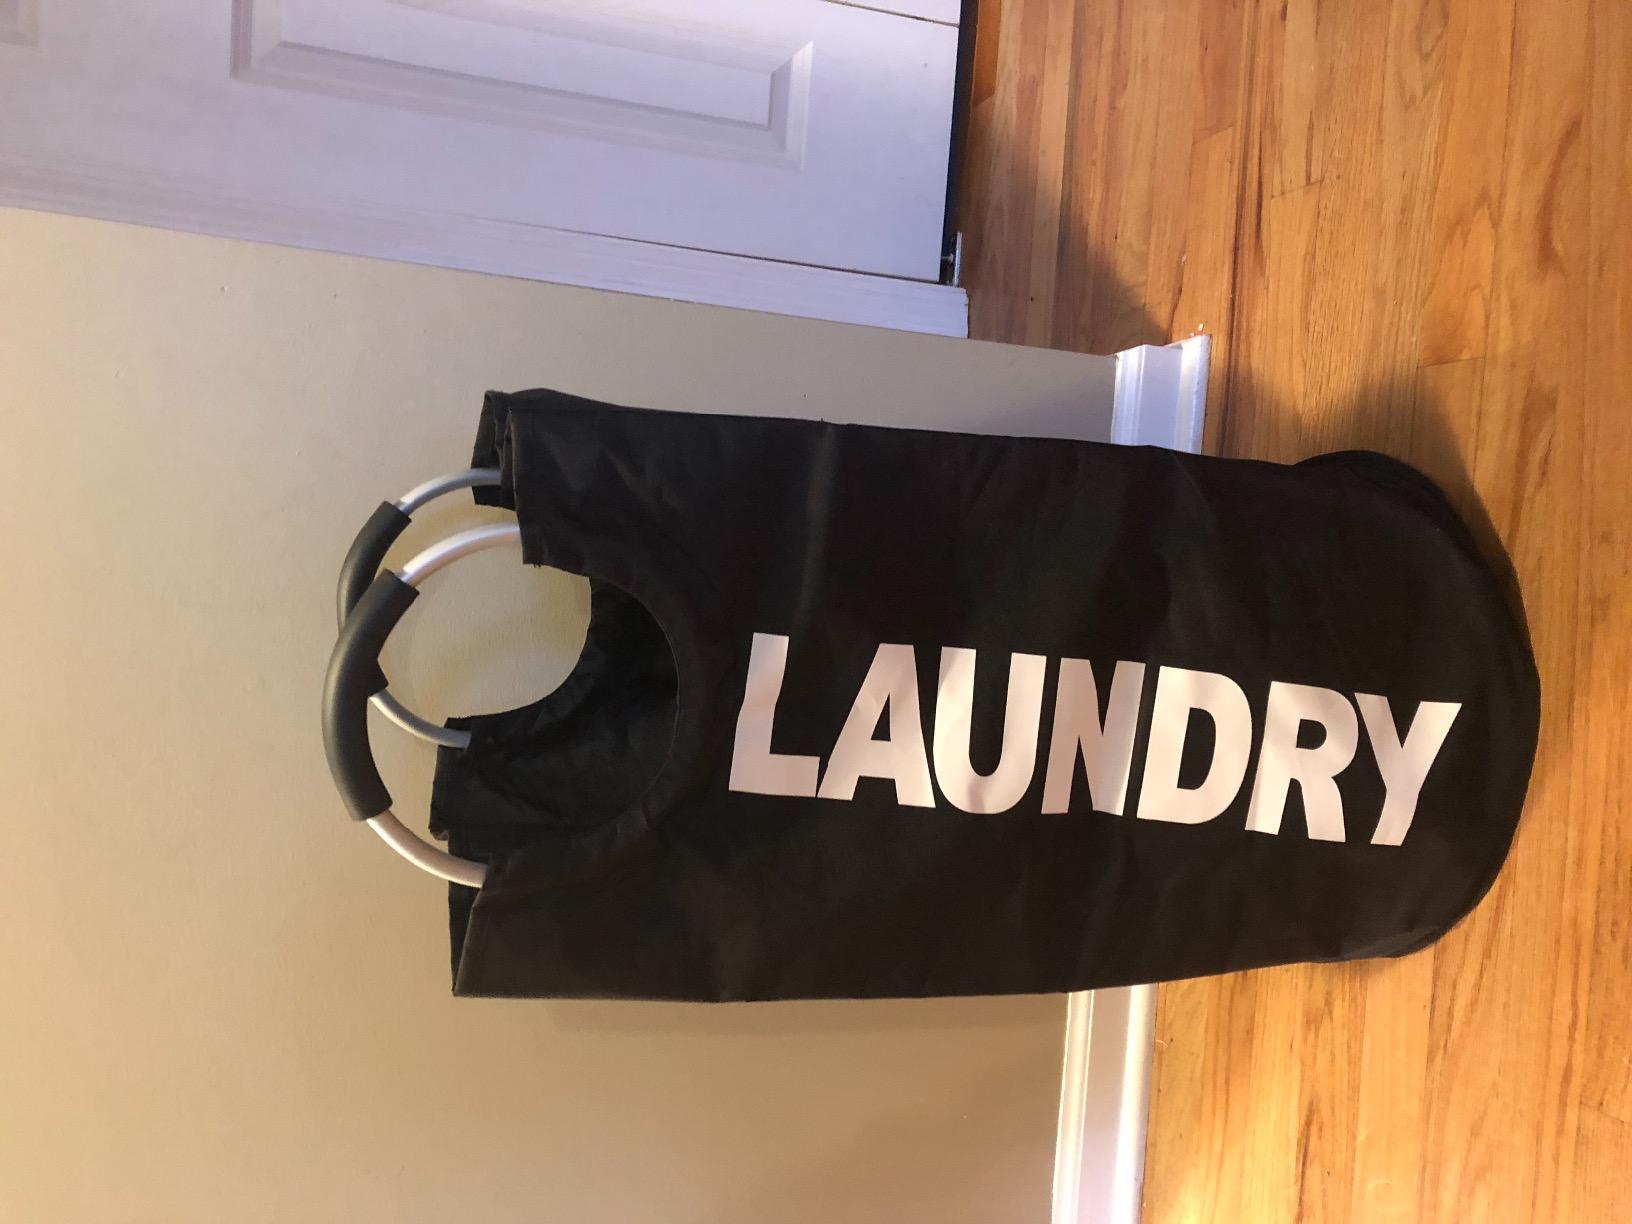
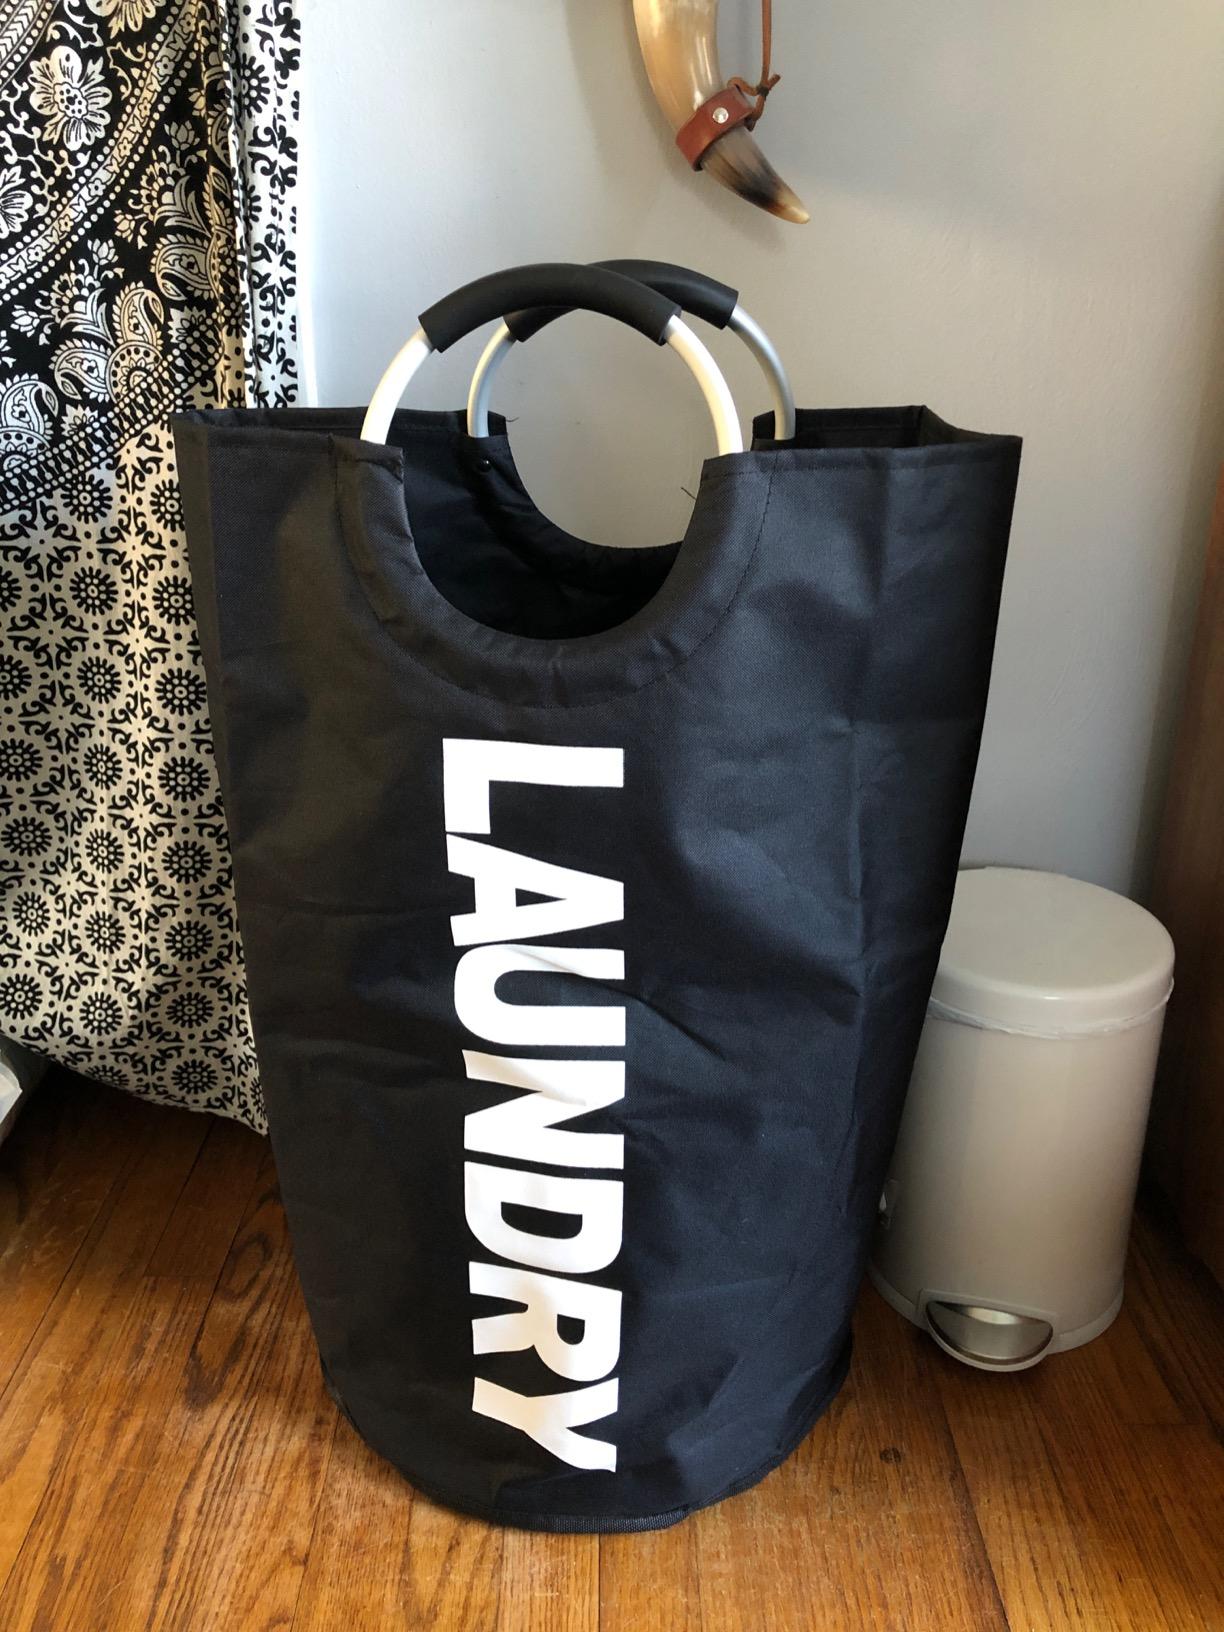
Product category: items_hamper
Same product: yes